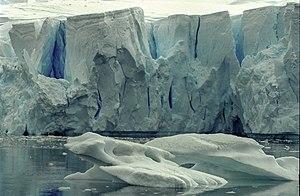
Neko Harbor est un grau de la Péninsule Antarctique sur la Baie Andvord, situé sur la côte ouest de la Terre de Graham. Neko Harbor a été découvert par l'explorateur belge Adrien de Gerlache au début du XXᵉ siècle.